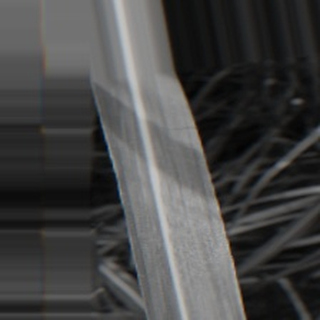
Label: sugarcane_bacterial_blight